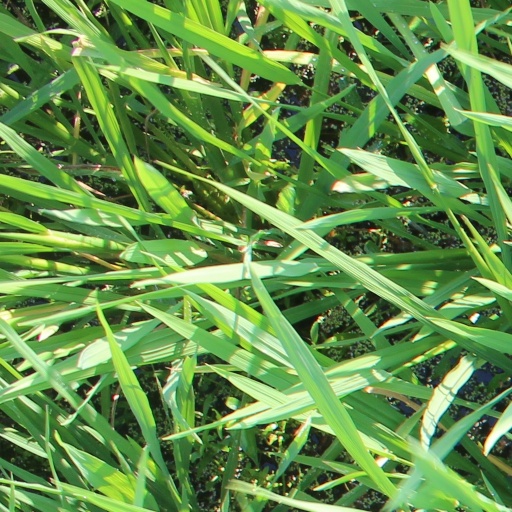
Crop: rice